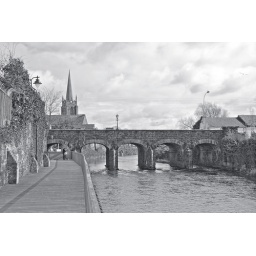
A river bridge in Antrim town N.Ireland.